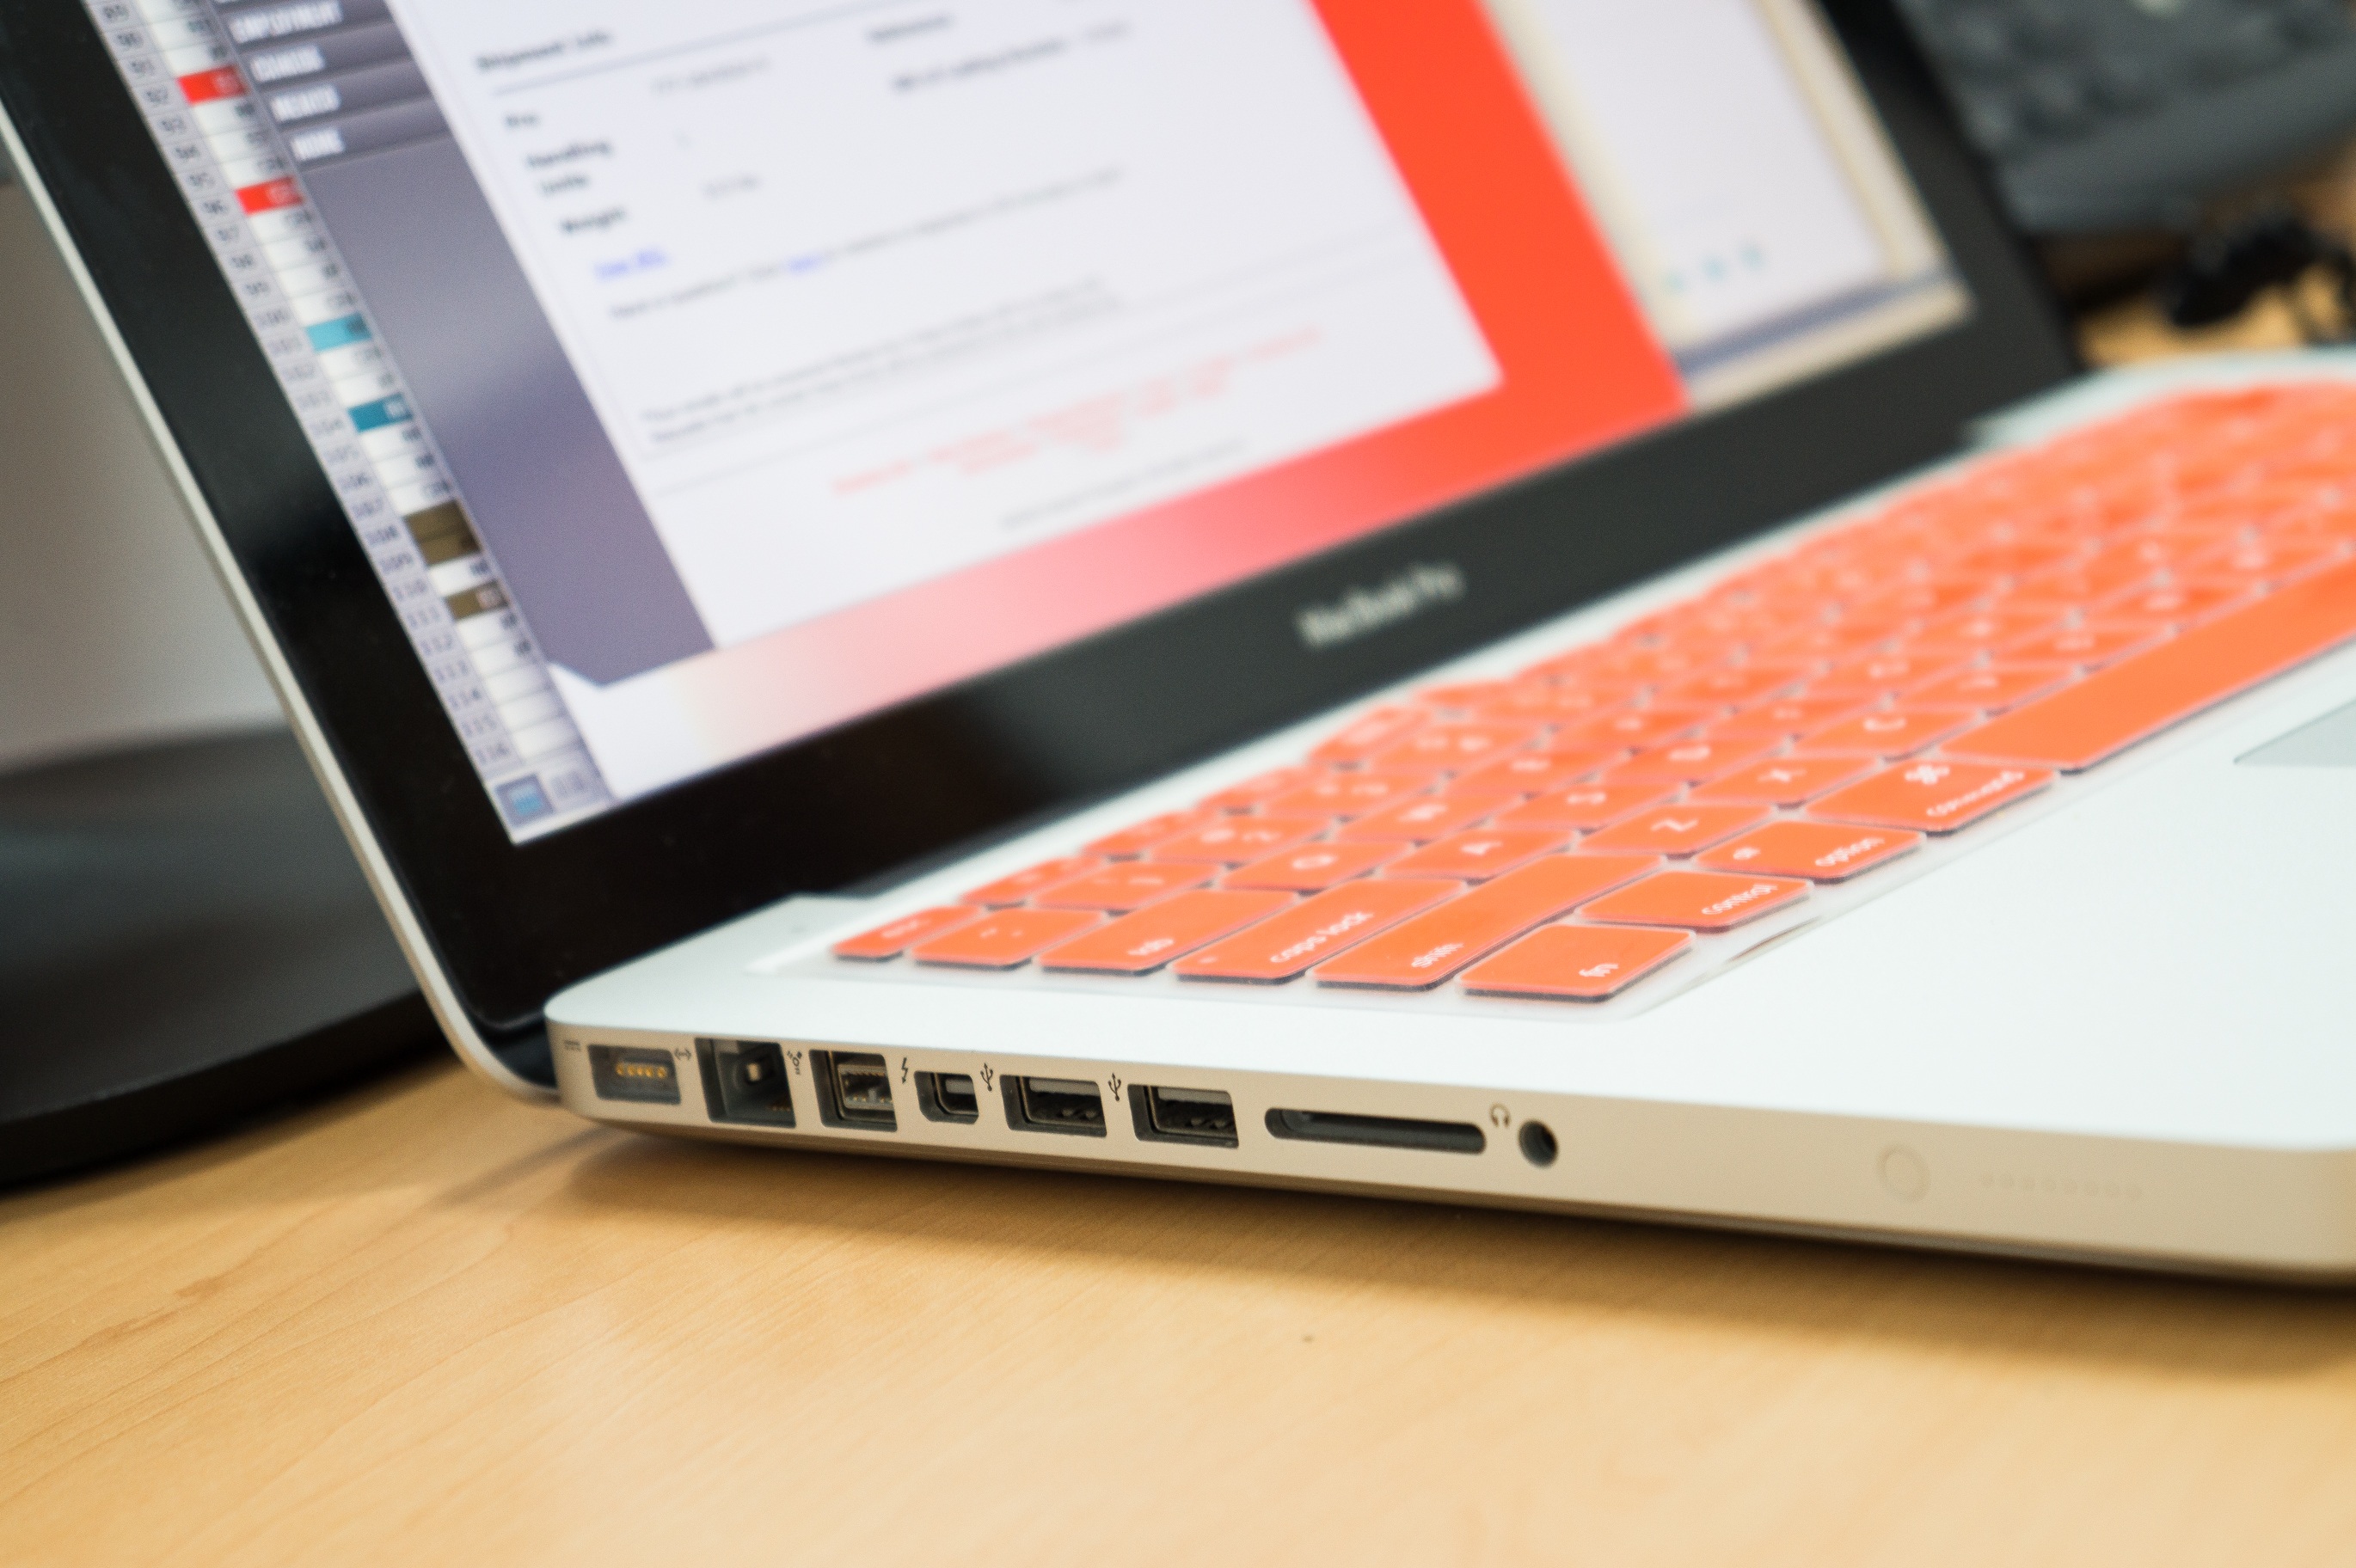
laptop, desk, computer, mac, work, table, book, technology, office, gadget, brand, design, text, multimedia, netbook, personal computer, electronic device, computer hardware, personal computer hardware